United States Bicentennial

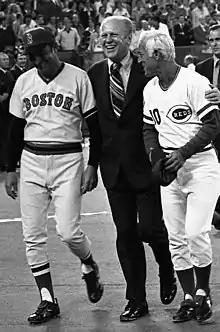
President Gerald Ford (center) with Darrell Johnson and Sparky Anderson during ceremonies at the 1976 Major League Baseball All-Star Game

The event was attended by Queen Elizabeth II and Prince Philip. The royal couple made a state visit to the United States, toured the country, and attended other Bicentennial functions with President and Mrs. Ford. Their visit aboard the British royal yacht HMY "Britannia" included stops in Philadelphia, Washington, D.C., Virginia, New York, Connecticut, and Massachusetts.